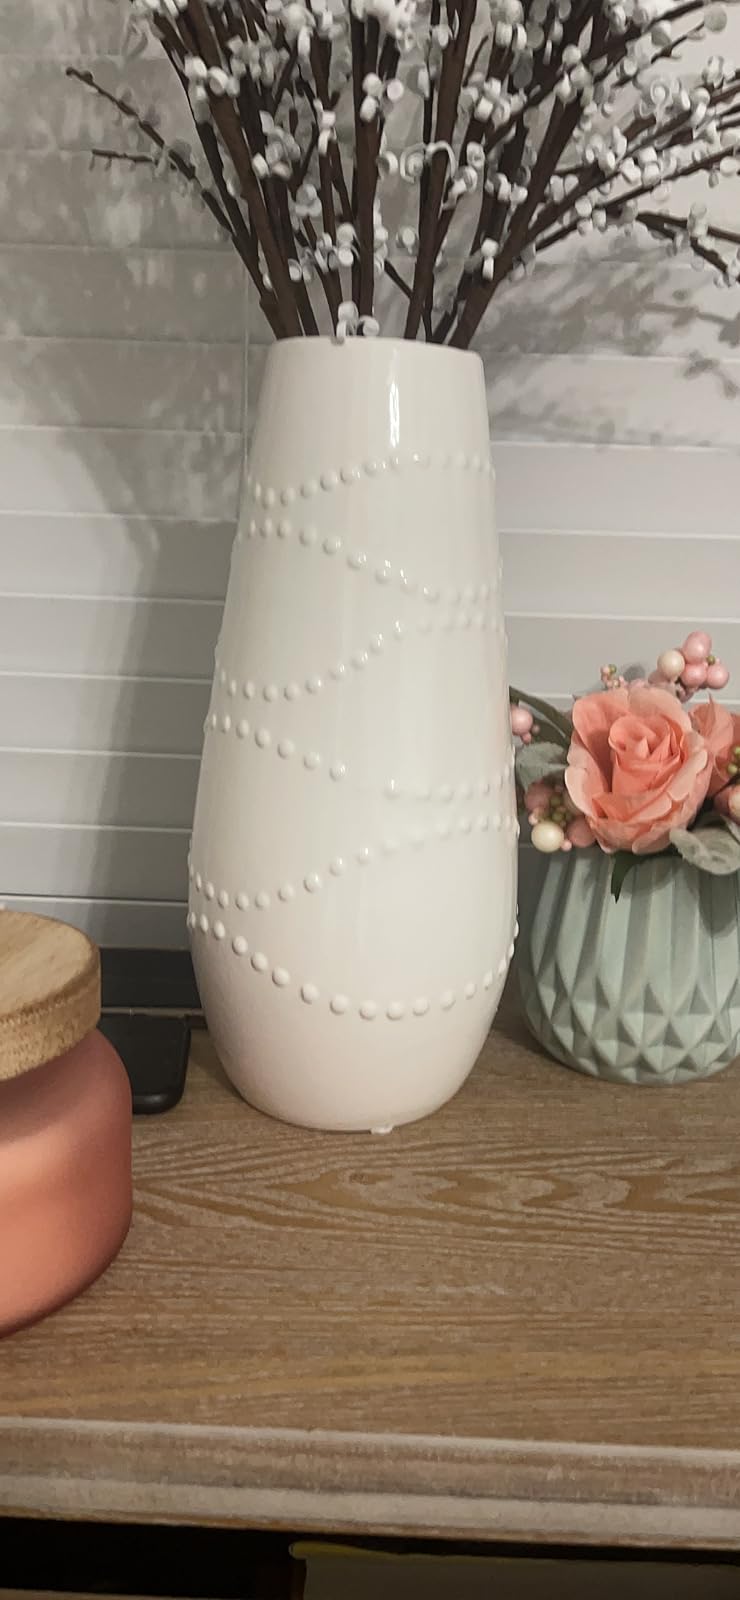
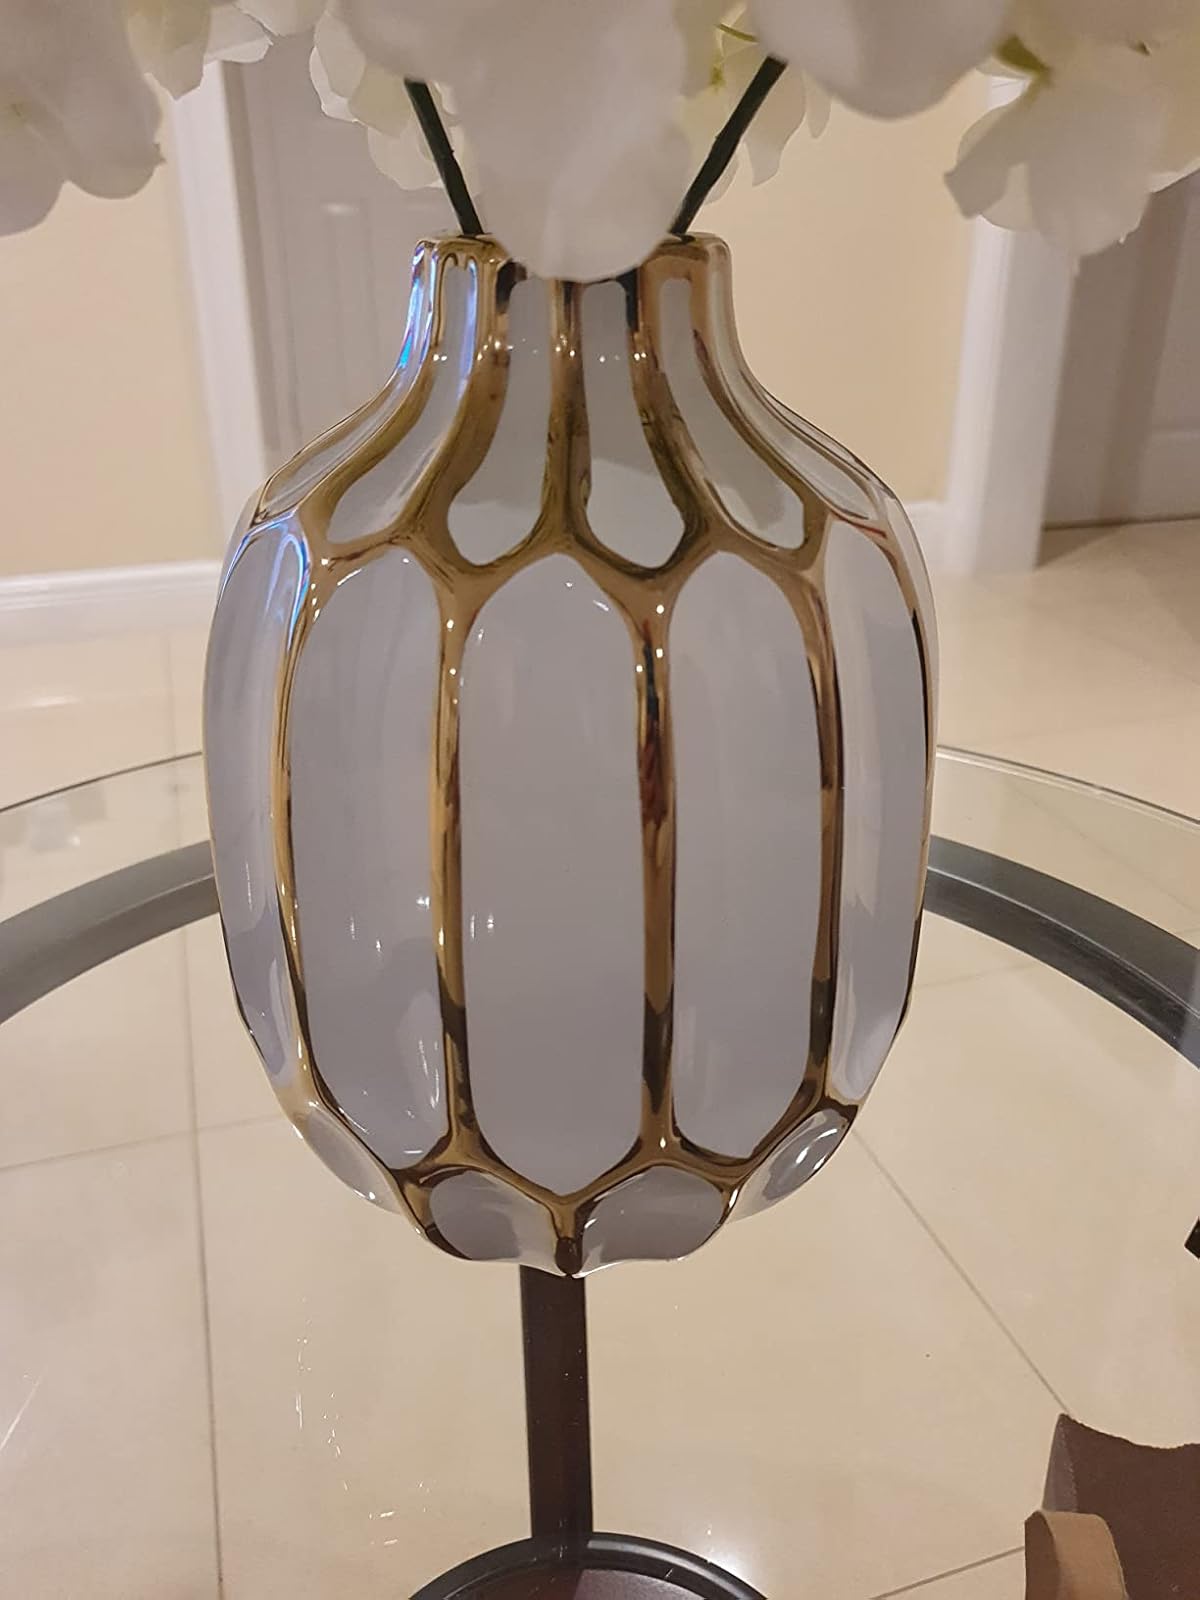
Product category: vase
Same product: no